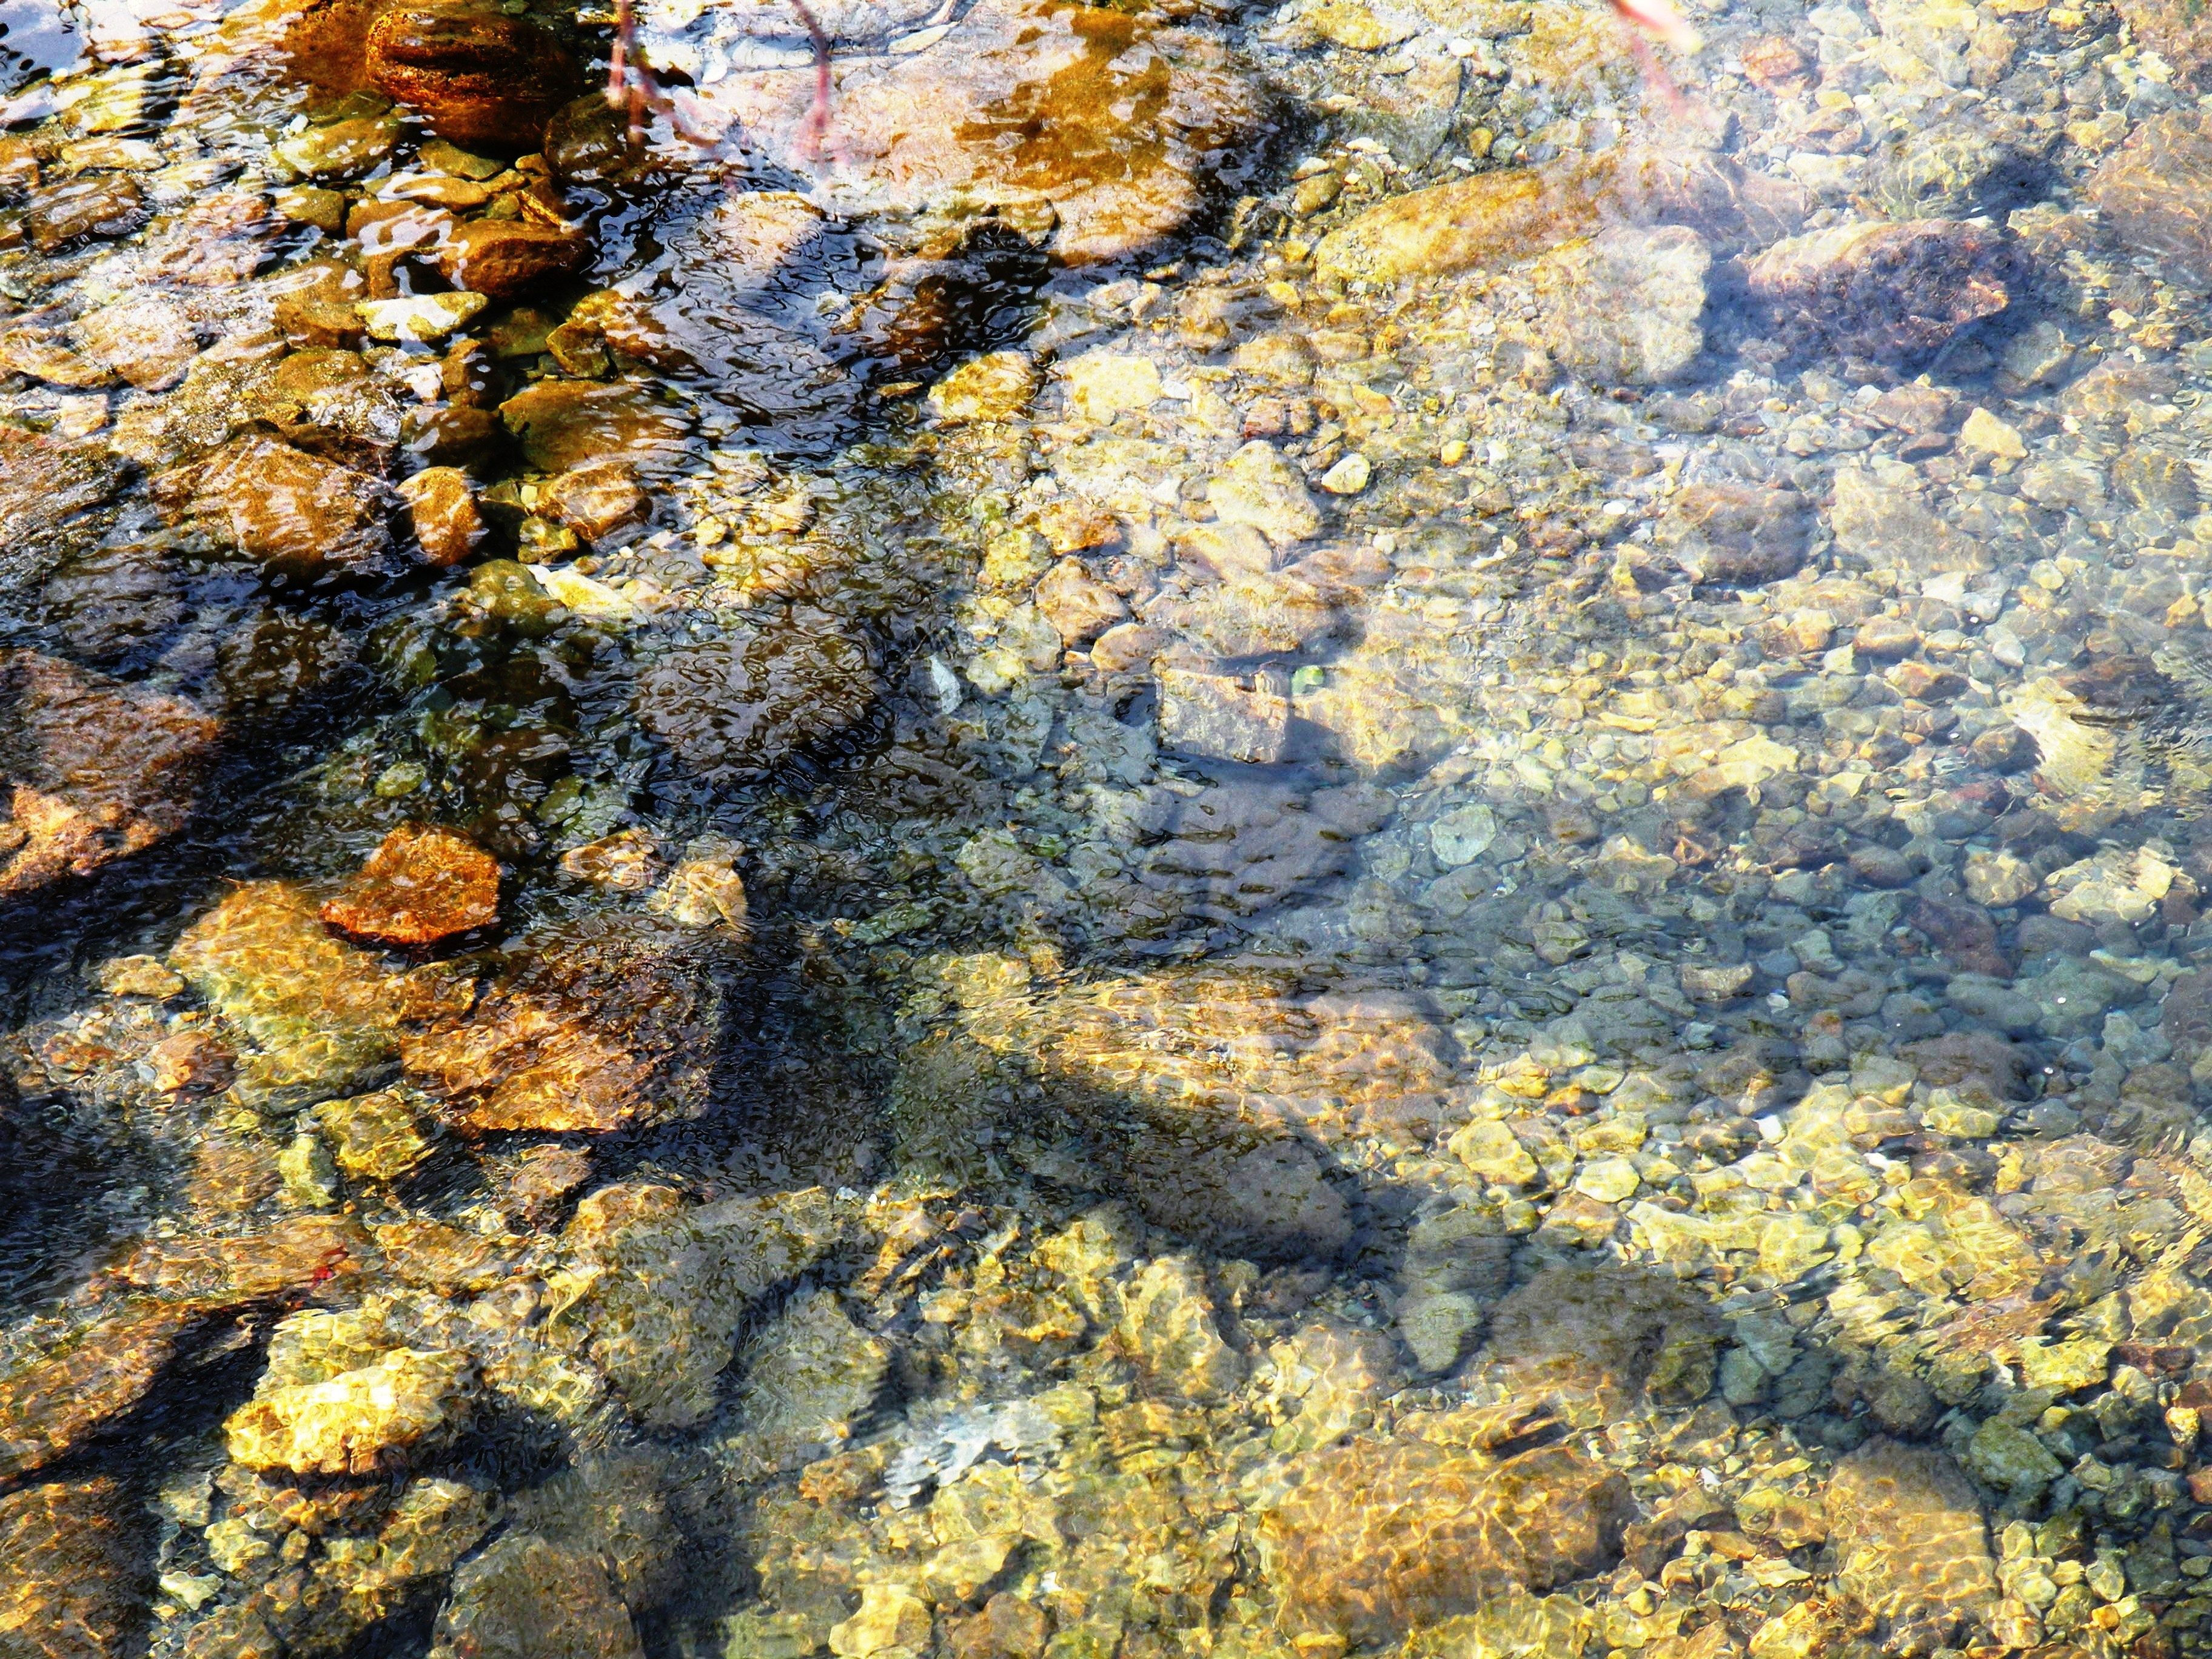
tree, water, nature, rock, texture, leaf, stream, flow, autumn, calm, clean, soil, material, transparent, background, geology, purity